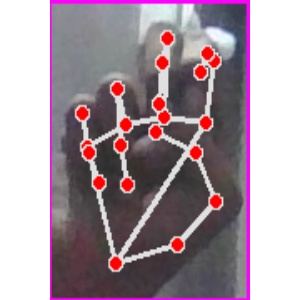
अक्षर: ह